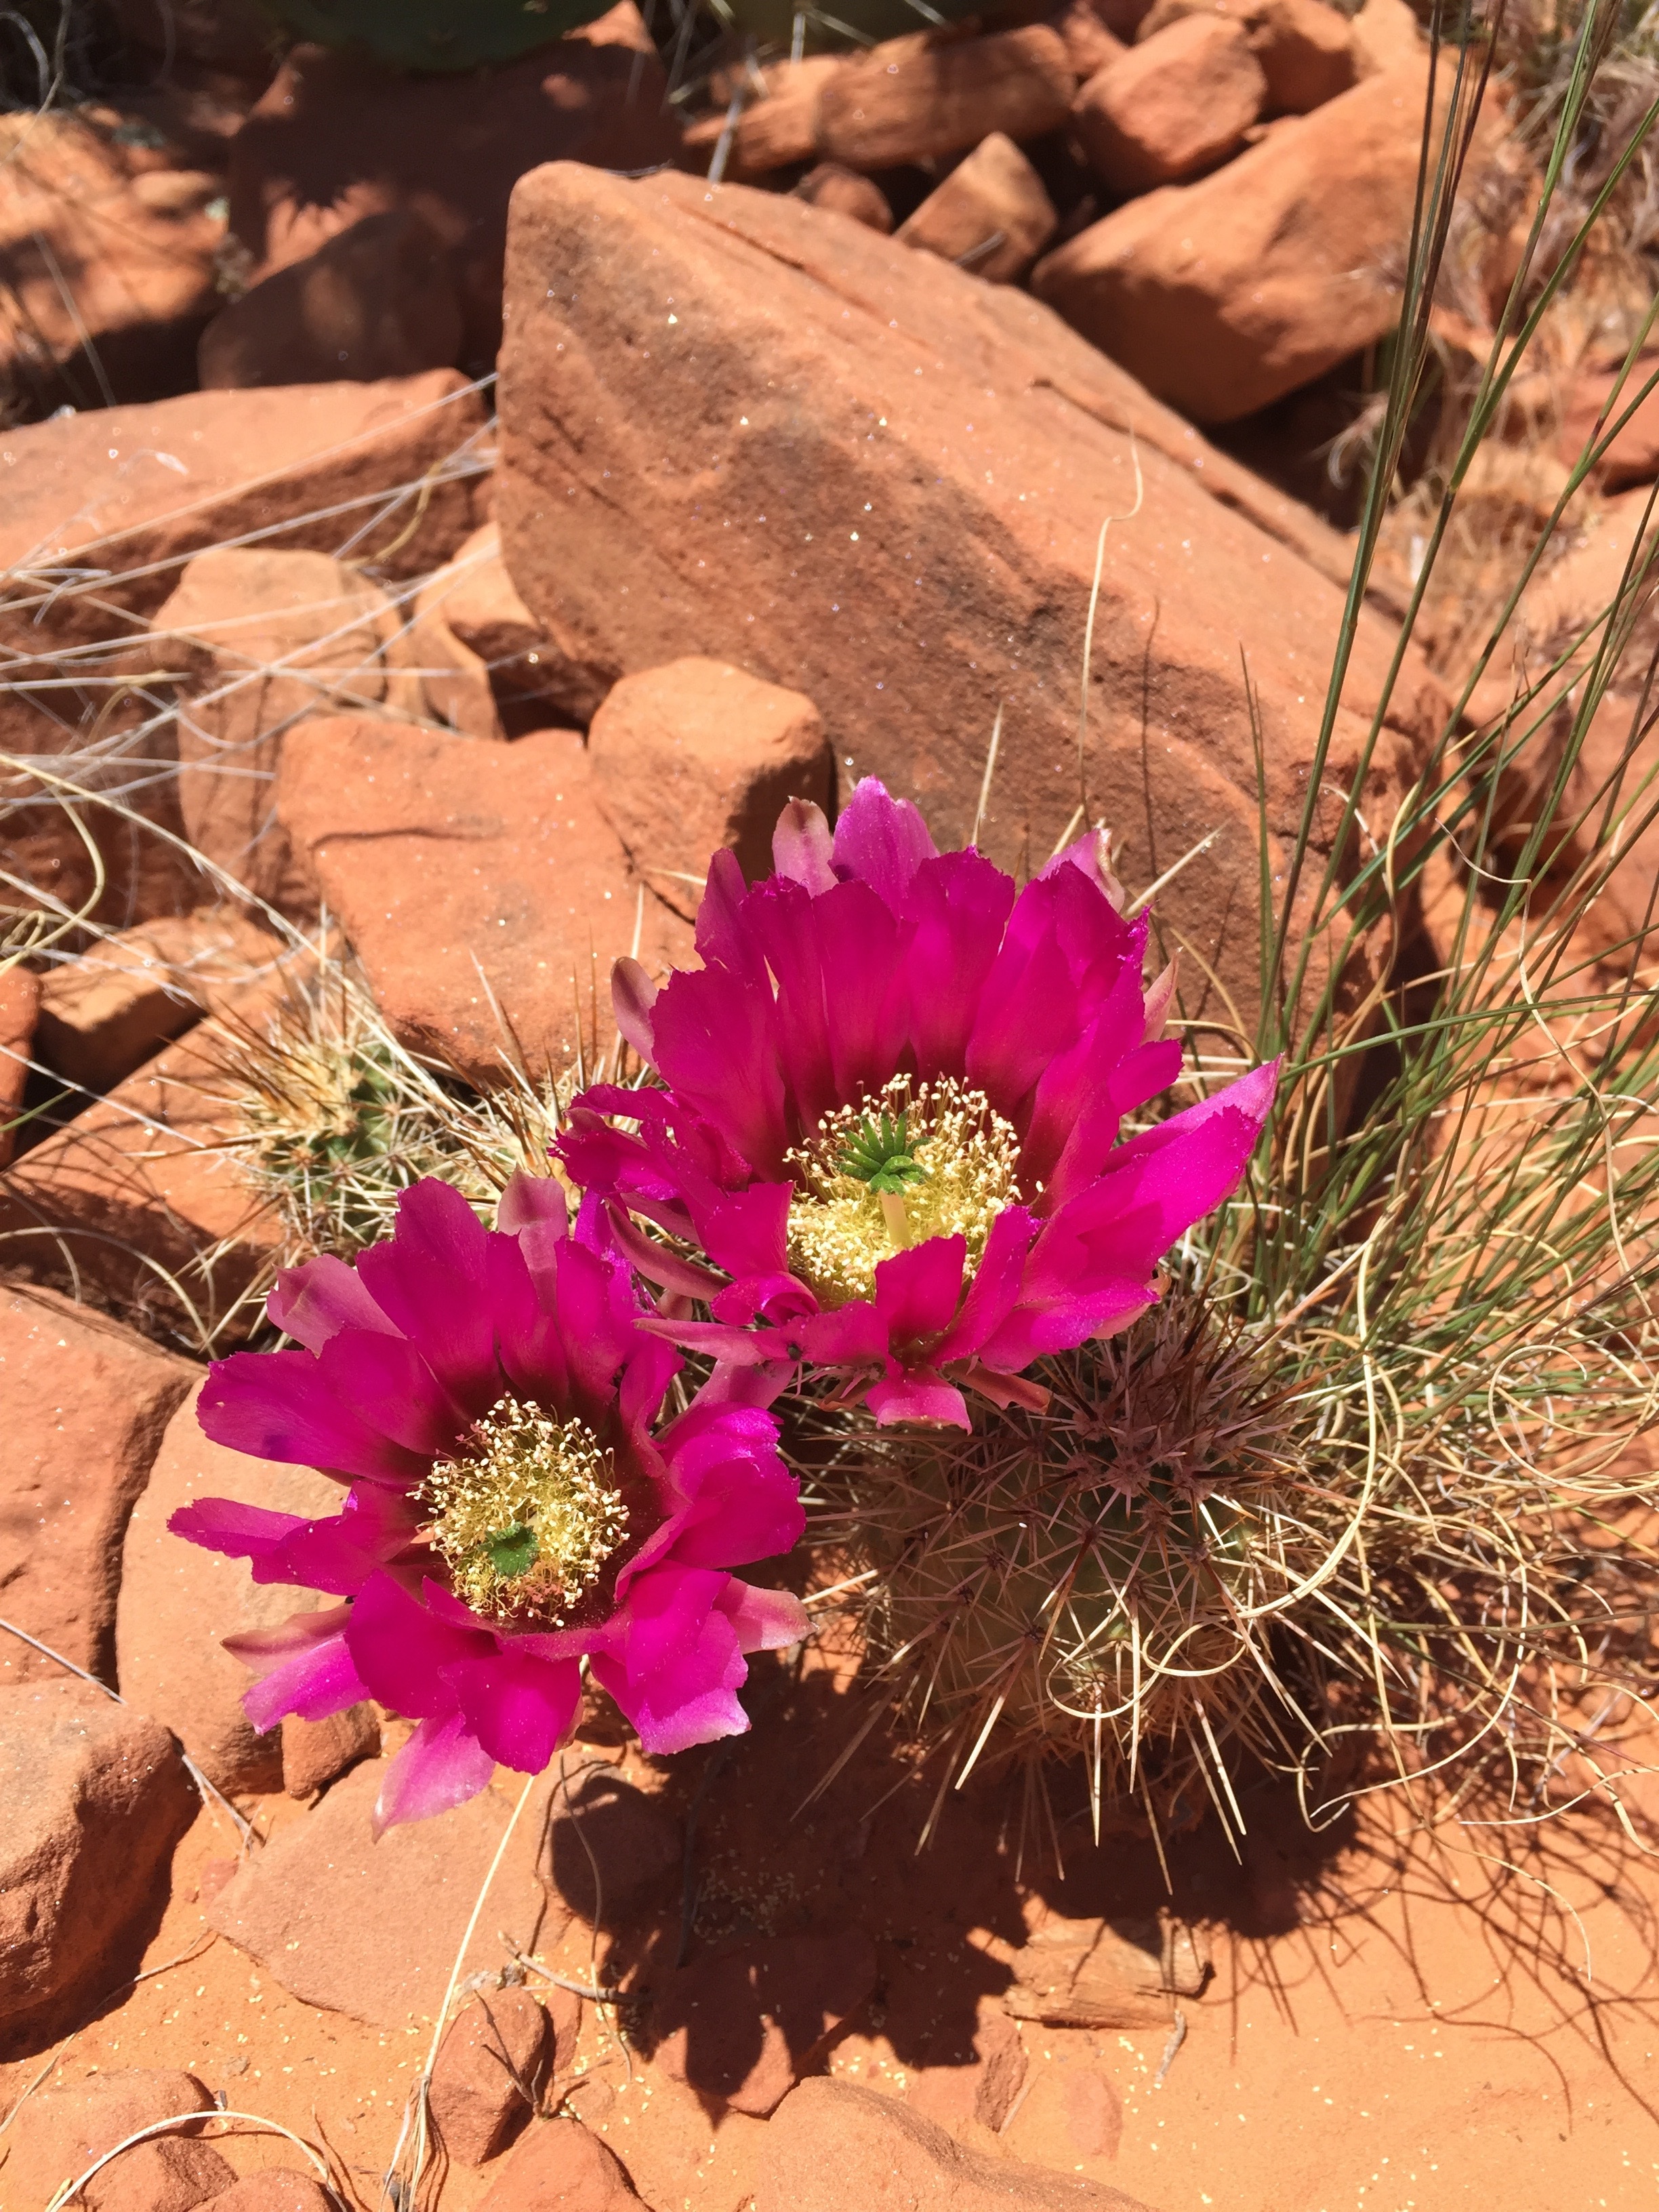
cactus, plant, desert, flower, petal, bloom, soil, botany, flora, red rock, wildflower, magenta, floristry, flowering plant, land plant